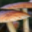
Label: mushroom